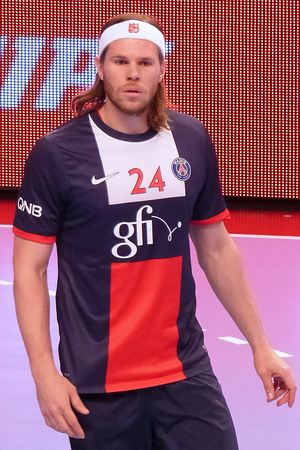
Mikkel Hansen, arrière gauche du PSG Handball lors du match face à Nantes le 10 avril 2014.
La section handball du Paris Saint-Germain est un club français de handball basé à Paris.